Lockheed MC-130

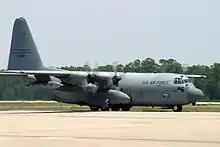
MC-130W Combat Spear, AF Ser. No. 87-9286, at Hurlburt Field, Florida

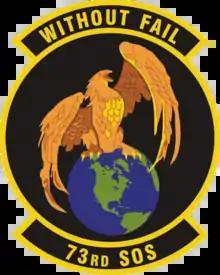

The MC-130W Combat Spear, unofficially and facetiously nicknamed the "Combat Wombat", performed clandestine or low visibility missions into denied areas to provide aerial refueling to SOF helicopters or to air drop small SOF teams and supply bundles.